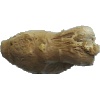
Label: ginger_root